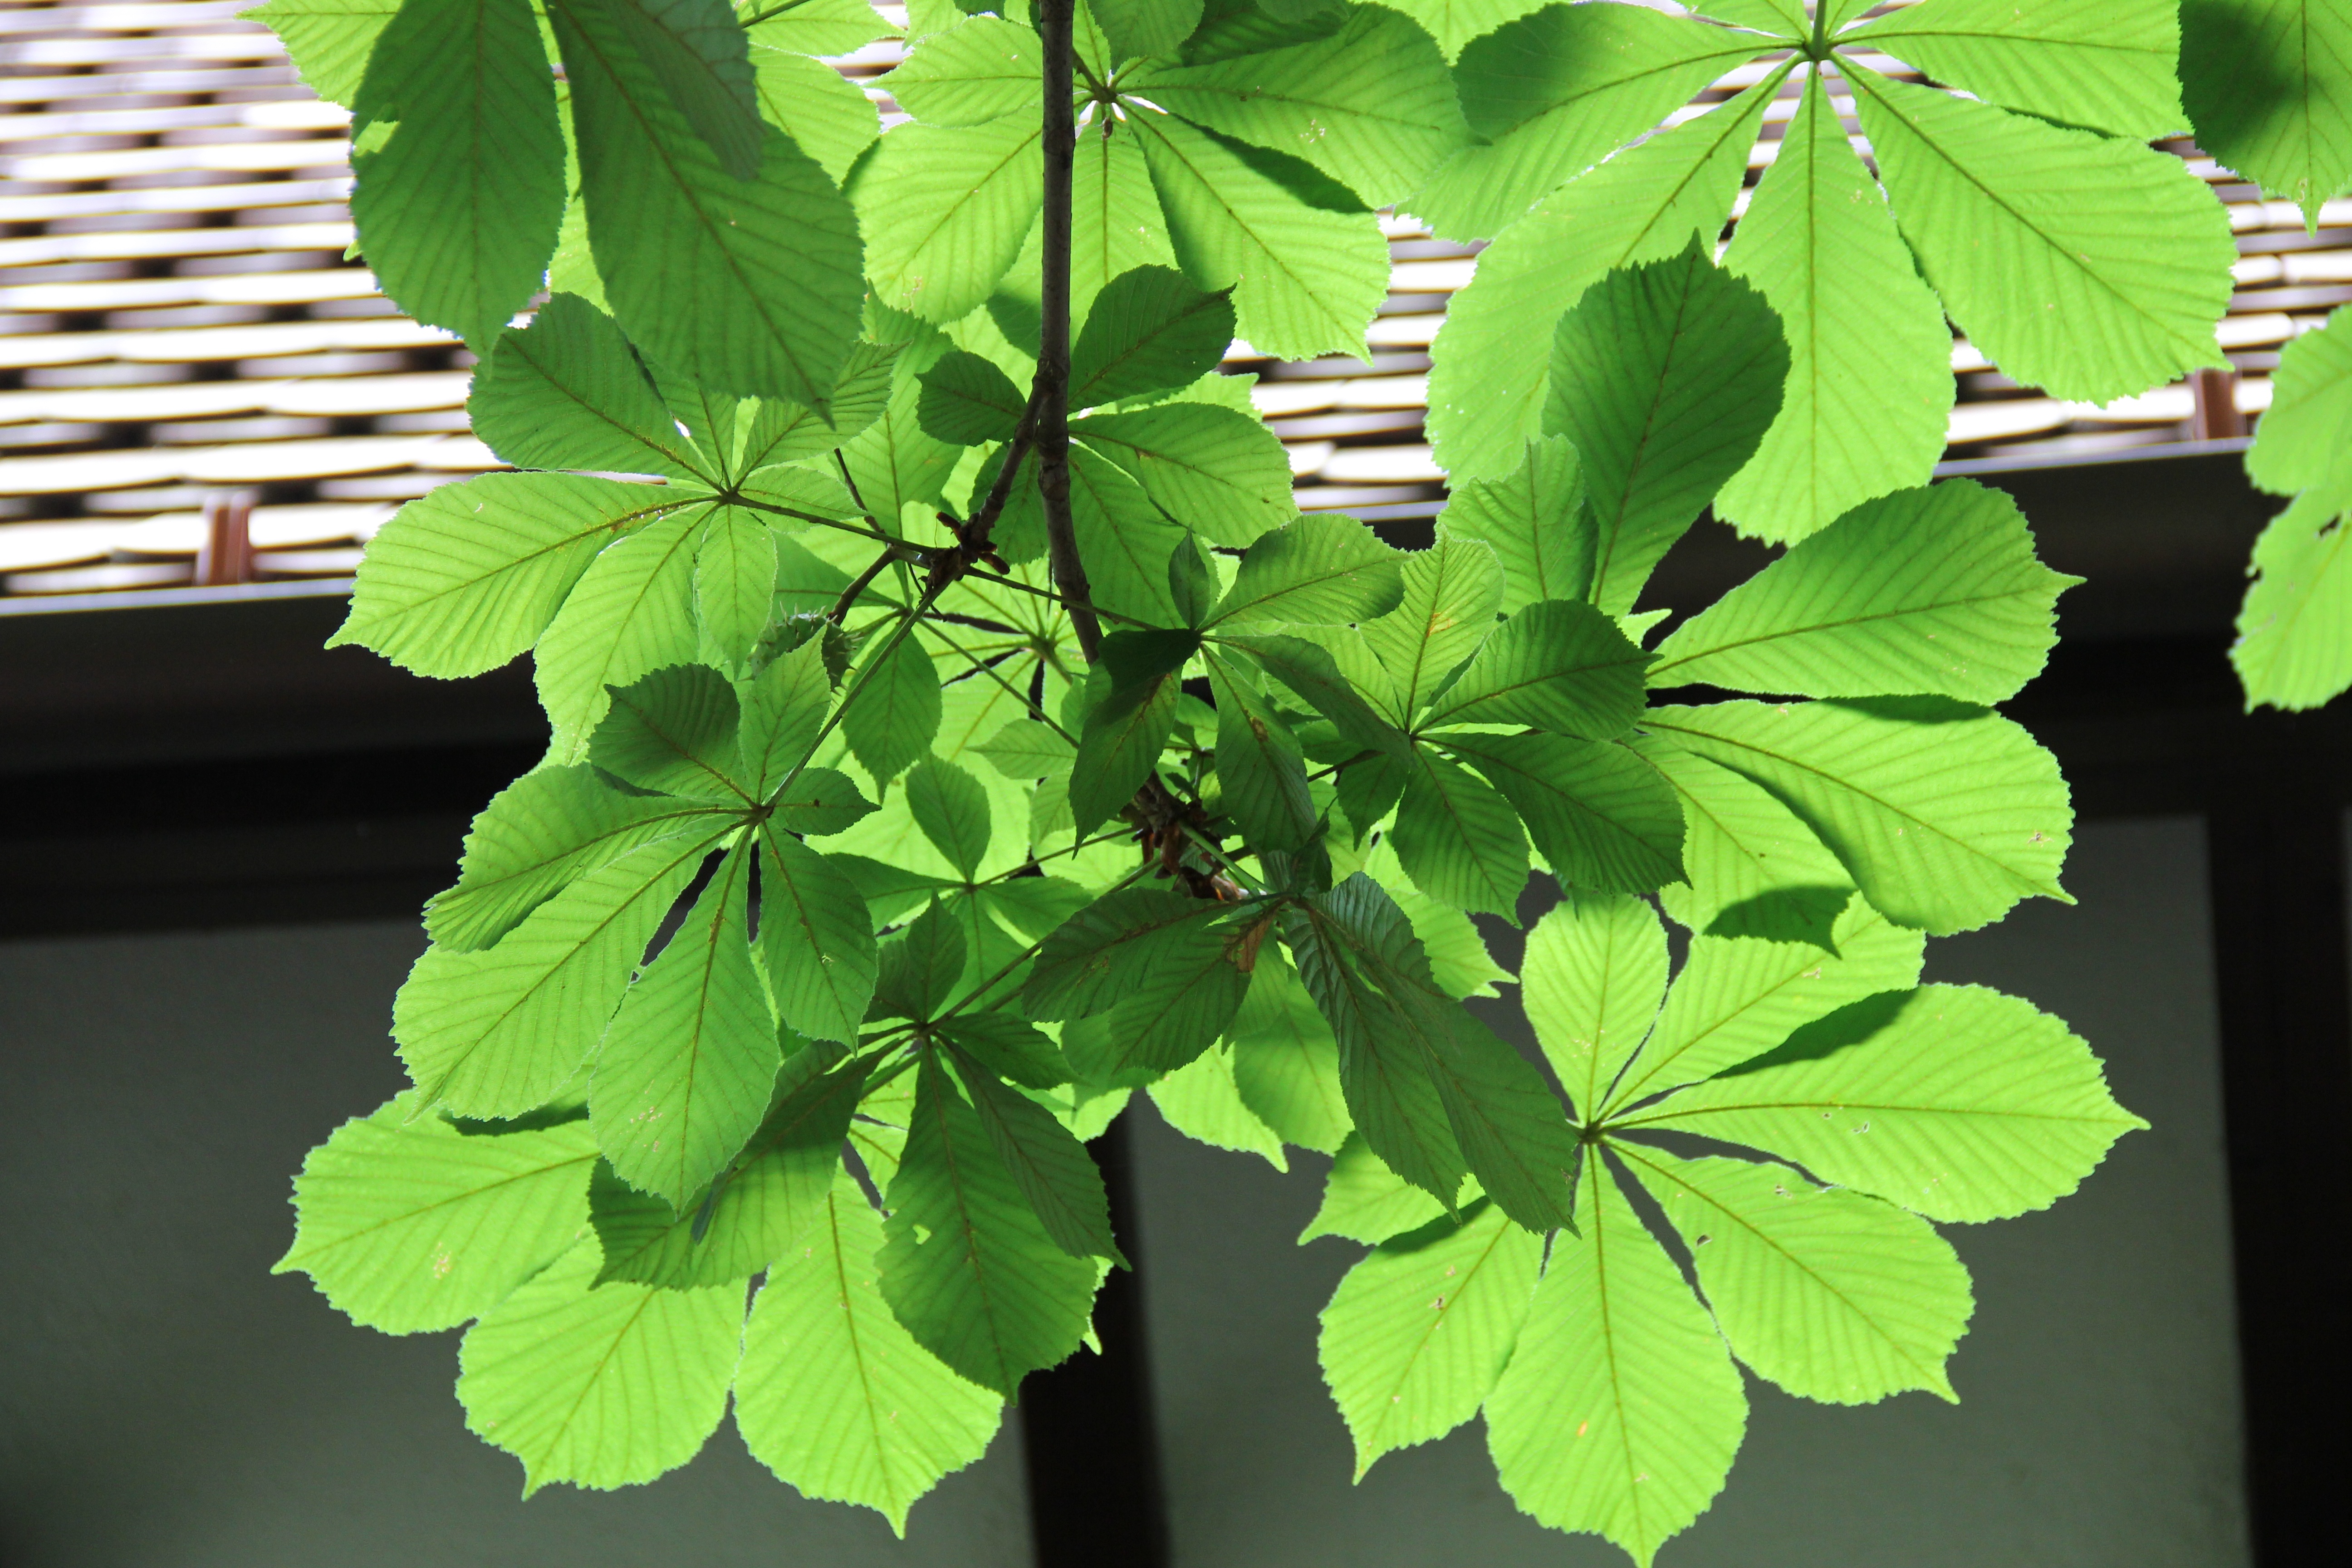
tree, branch, plant, sunlight, leaf, flower, food, green, herb, produce, shadow, maple tree, deciduous, top, chestnut, flowering plant, maidenhair tree, light shadow, woody plant, land plant